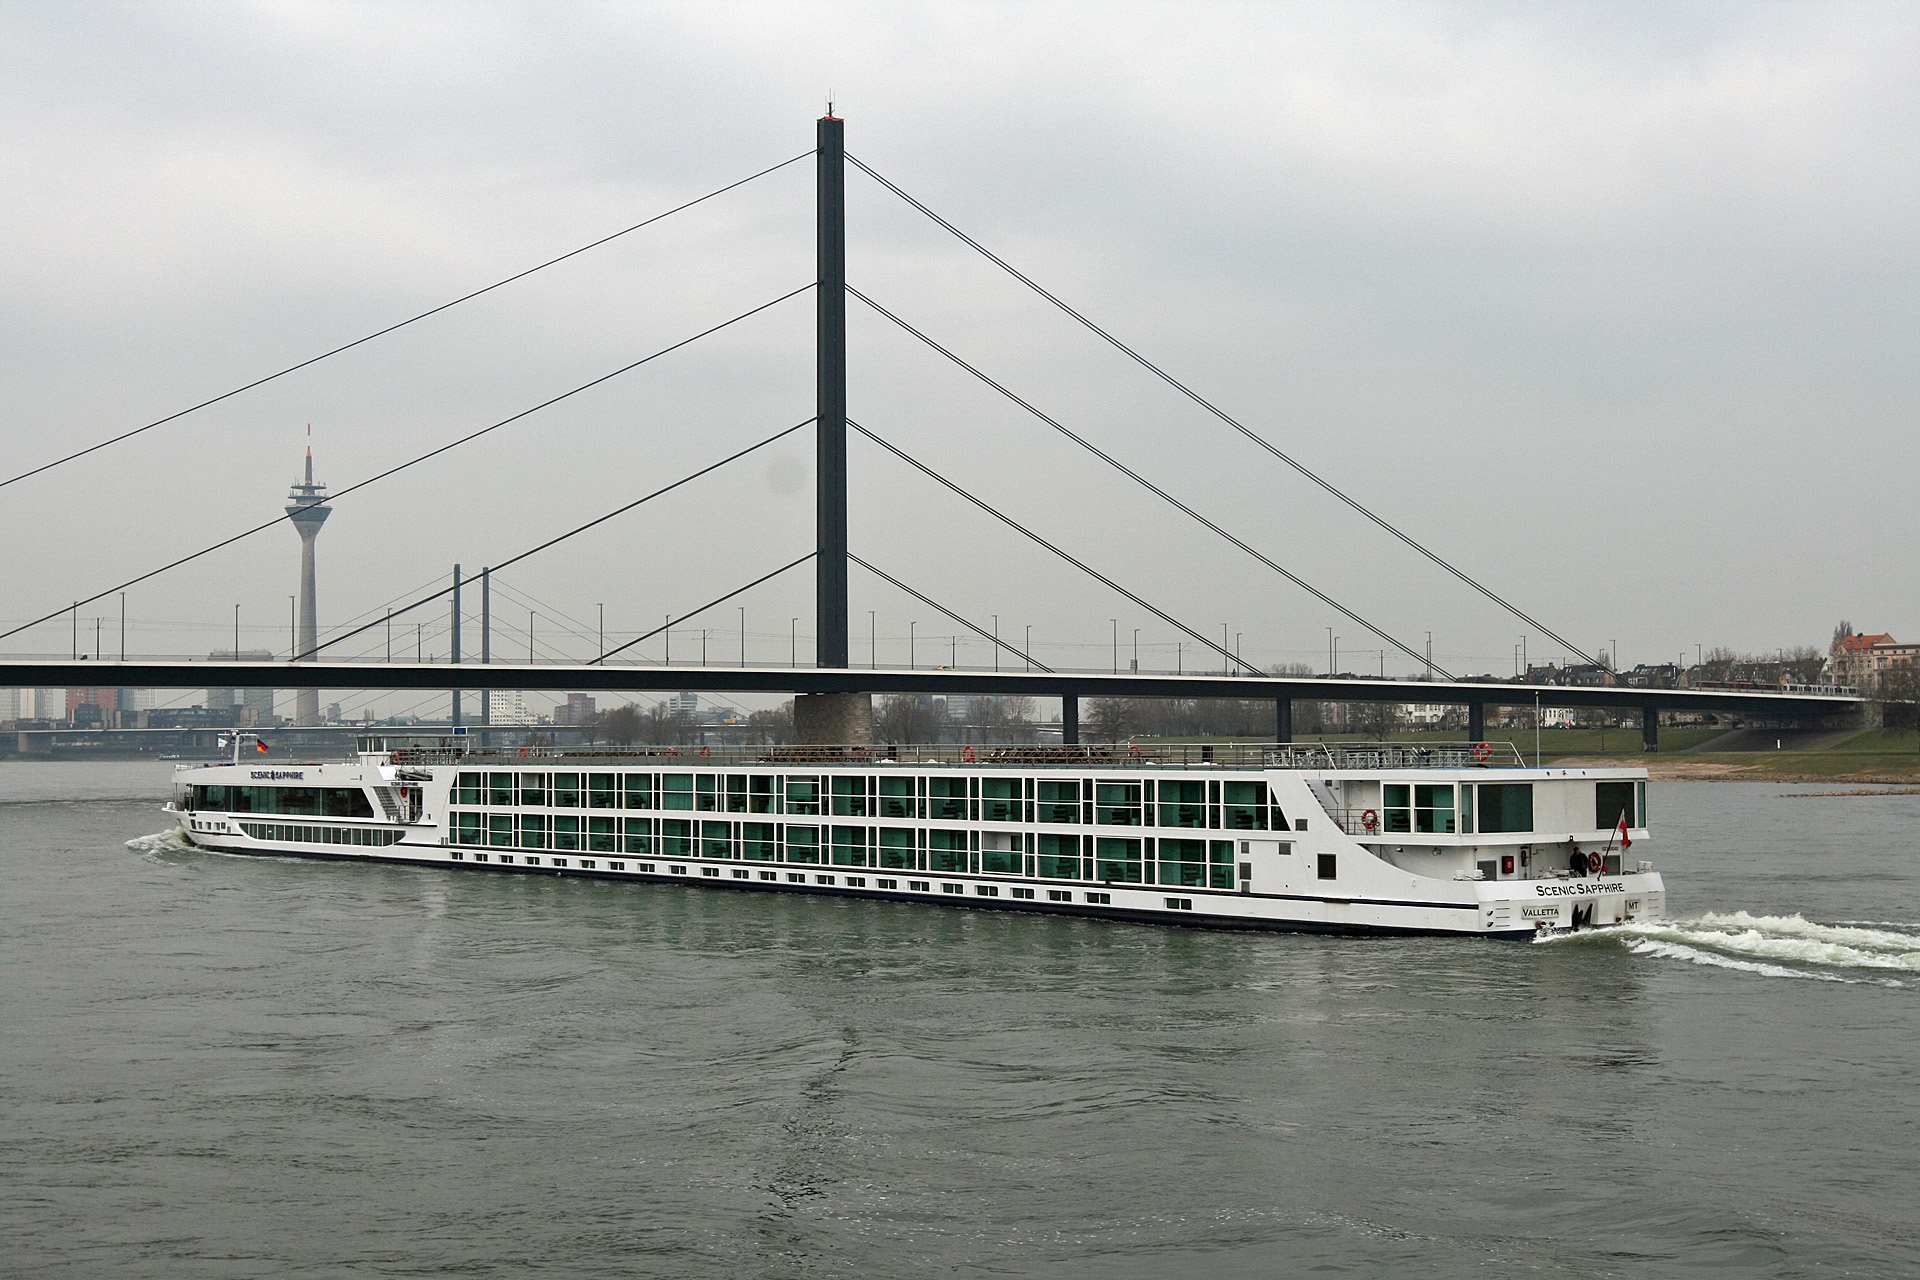
sea, dock, boat, bridge, pier, river, ship, vehicle, mast, marina, ferry, boating, channel, watercraft, barge, passenger ship, dusseldorf, cable stayed bridge, rhin, nonbuilding structure